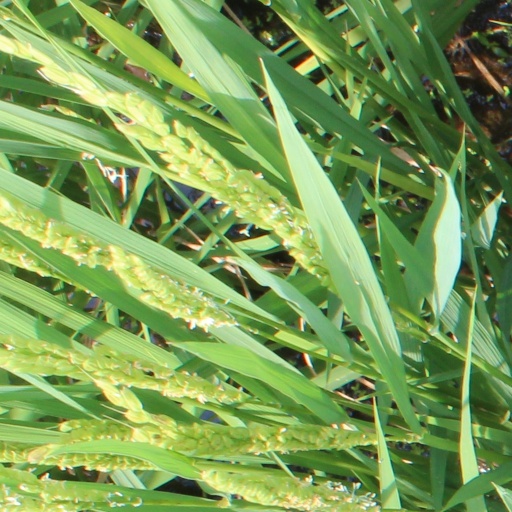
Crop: rice